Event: Nepal Earthquake
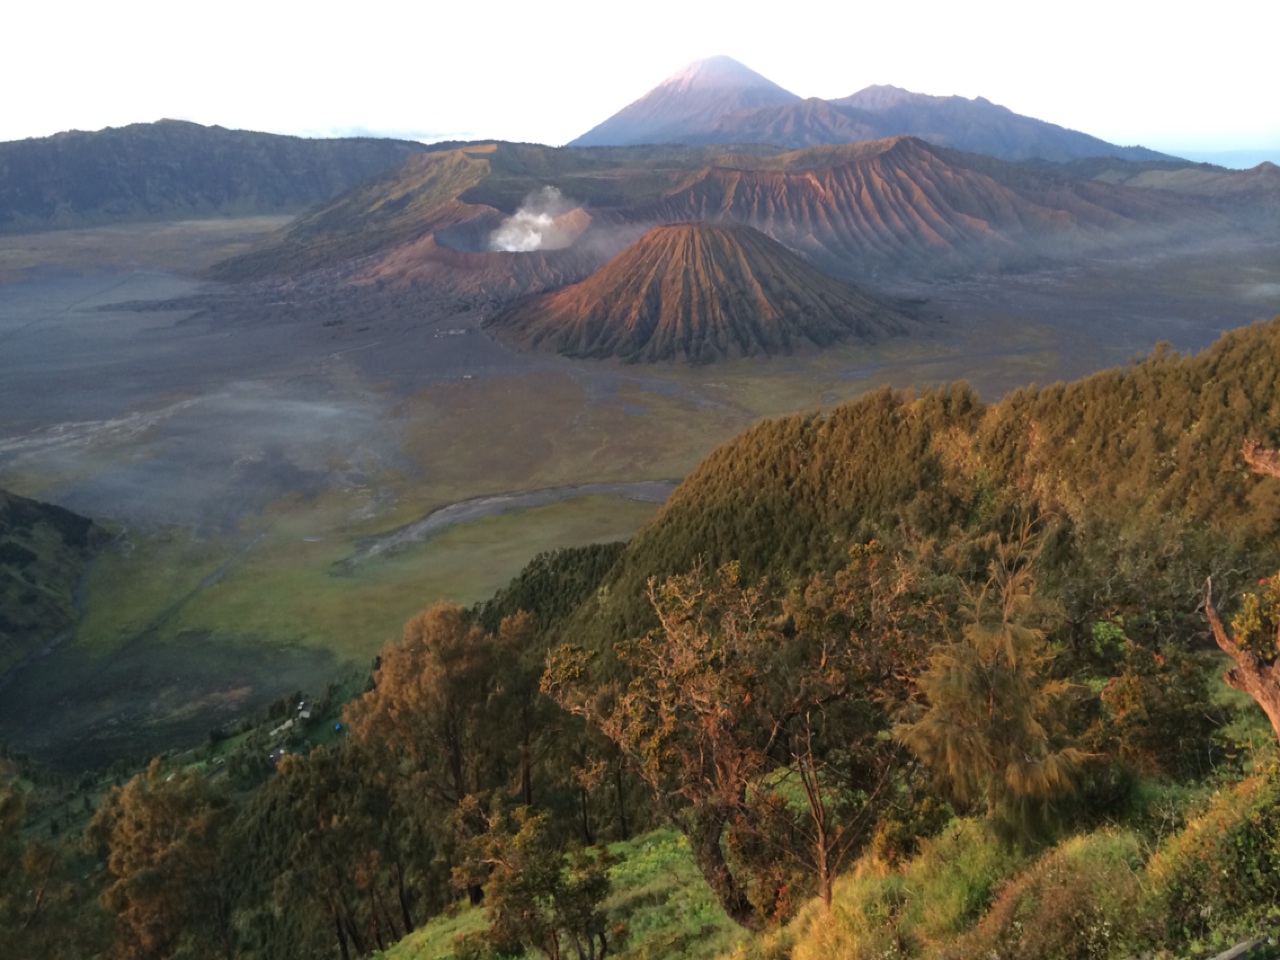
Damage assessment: no_damage